Sinjar massacre

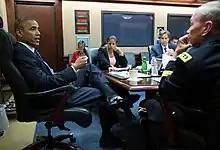
President Obama meeting with his national security advisors on 7 August 2014

40,000 or more Yazidis were trapped in the Sinjar Mountains and mostly surrounded by ISIL forces who were firing on them. They were largely without food, water or medical care, facing starvation and dehydration.